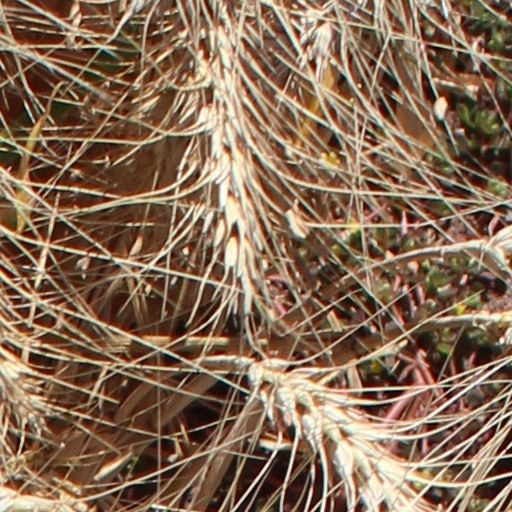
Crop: wheat